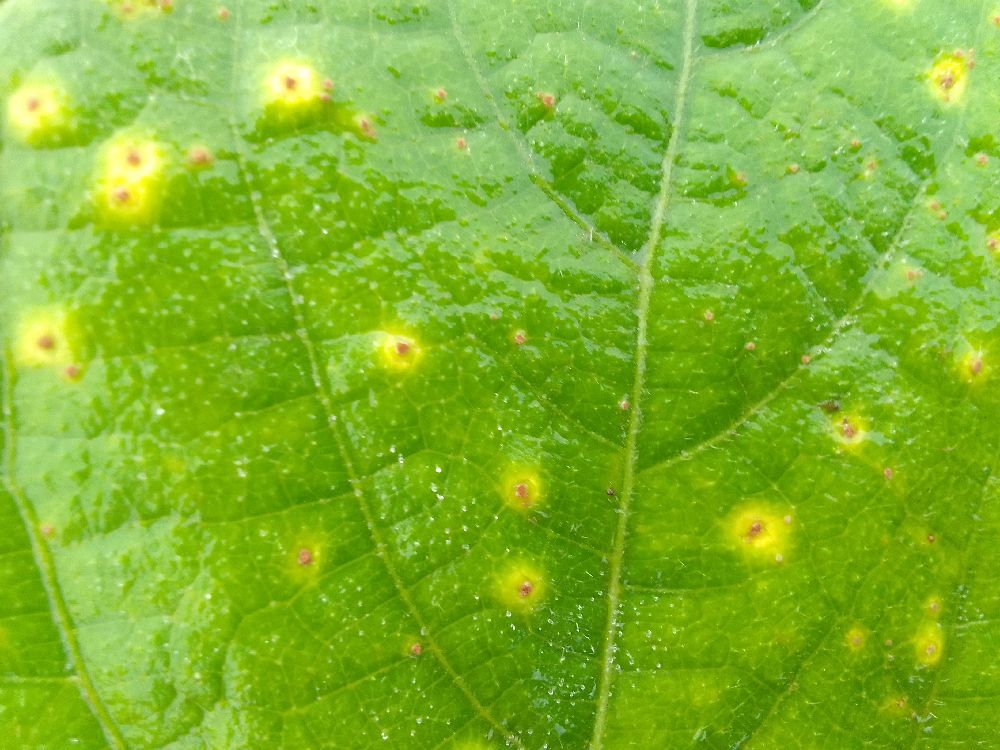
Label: rust